Humayun Iqbal

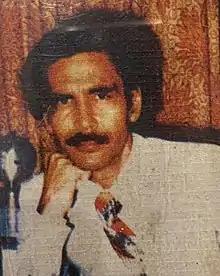
Creator of Parmod character

Humayun Iqbal (H Iqbal) (Urdu ہمایوں اقبال ایچ اقبال) is a Pakistani novelist and poet. He was born on 6 July 1941, in Rampur and currently lives in Karachi, Pakistan.